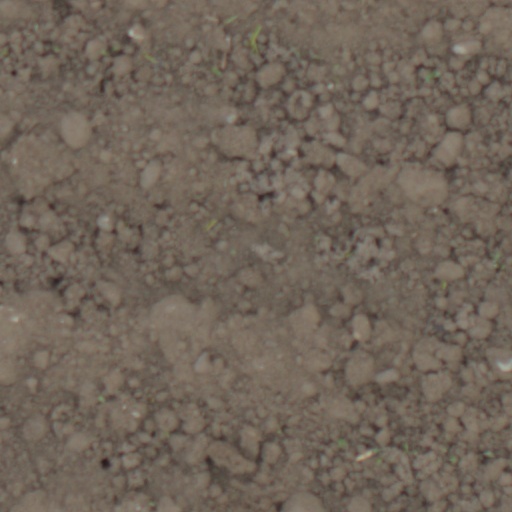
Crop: wheat